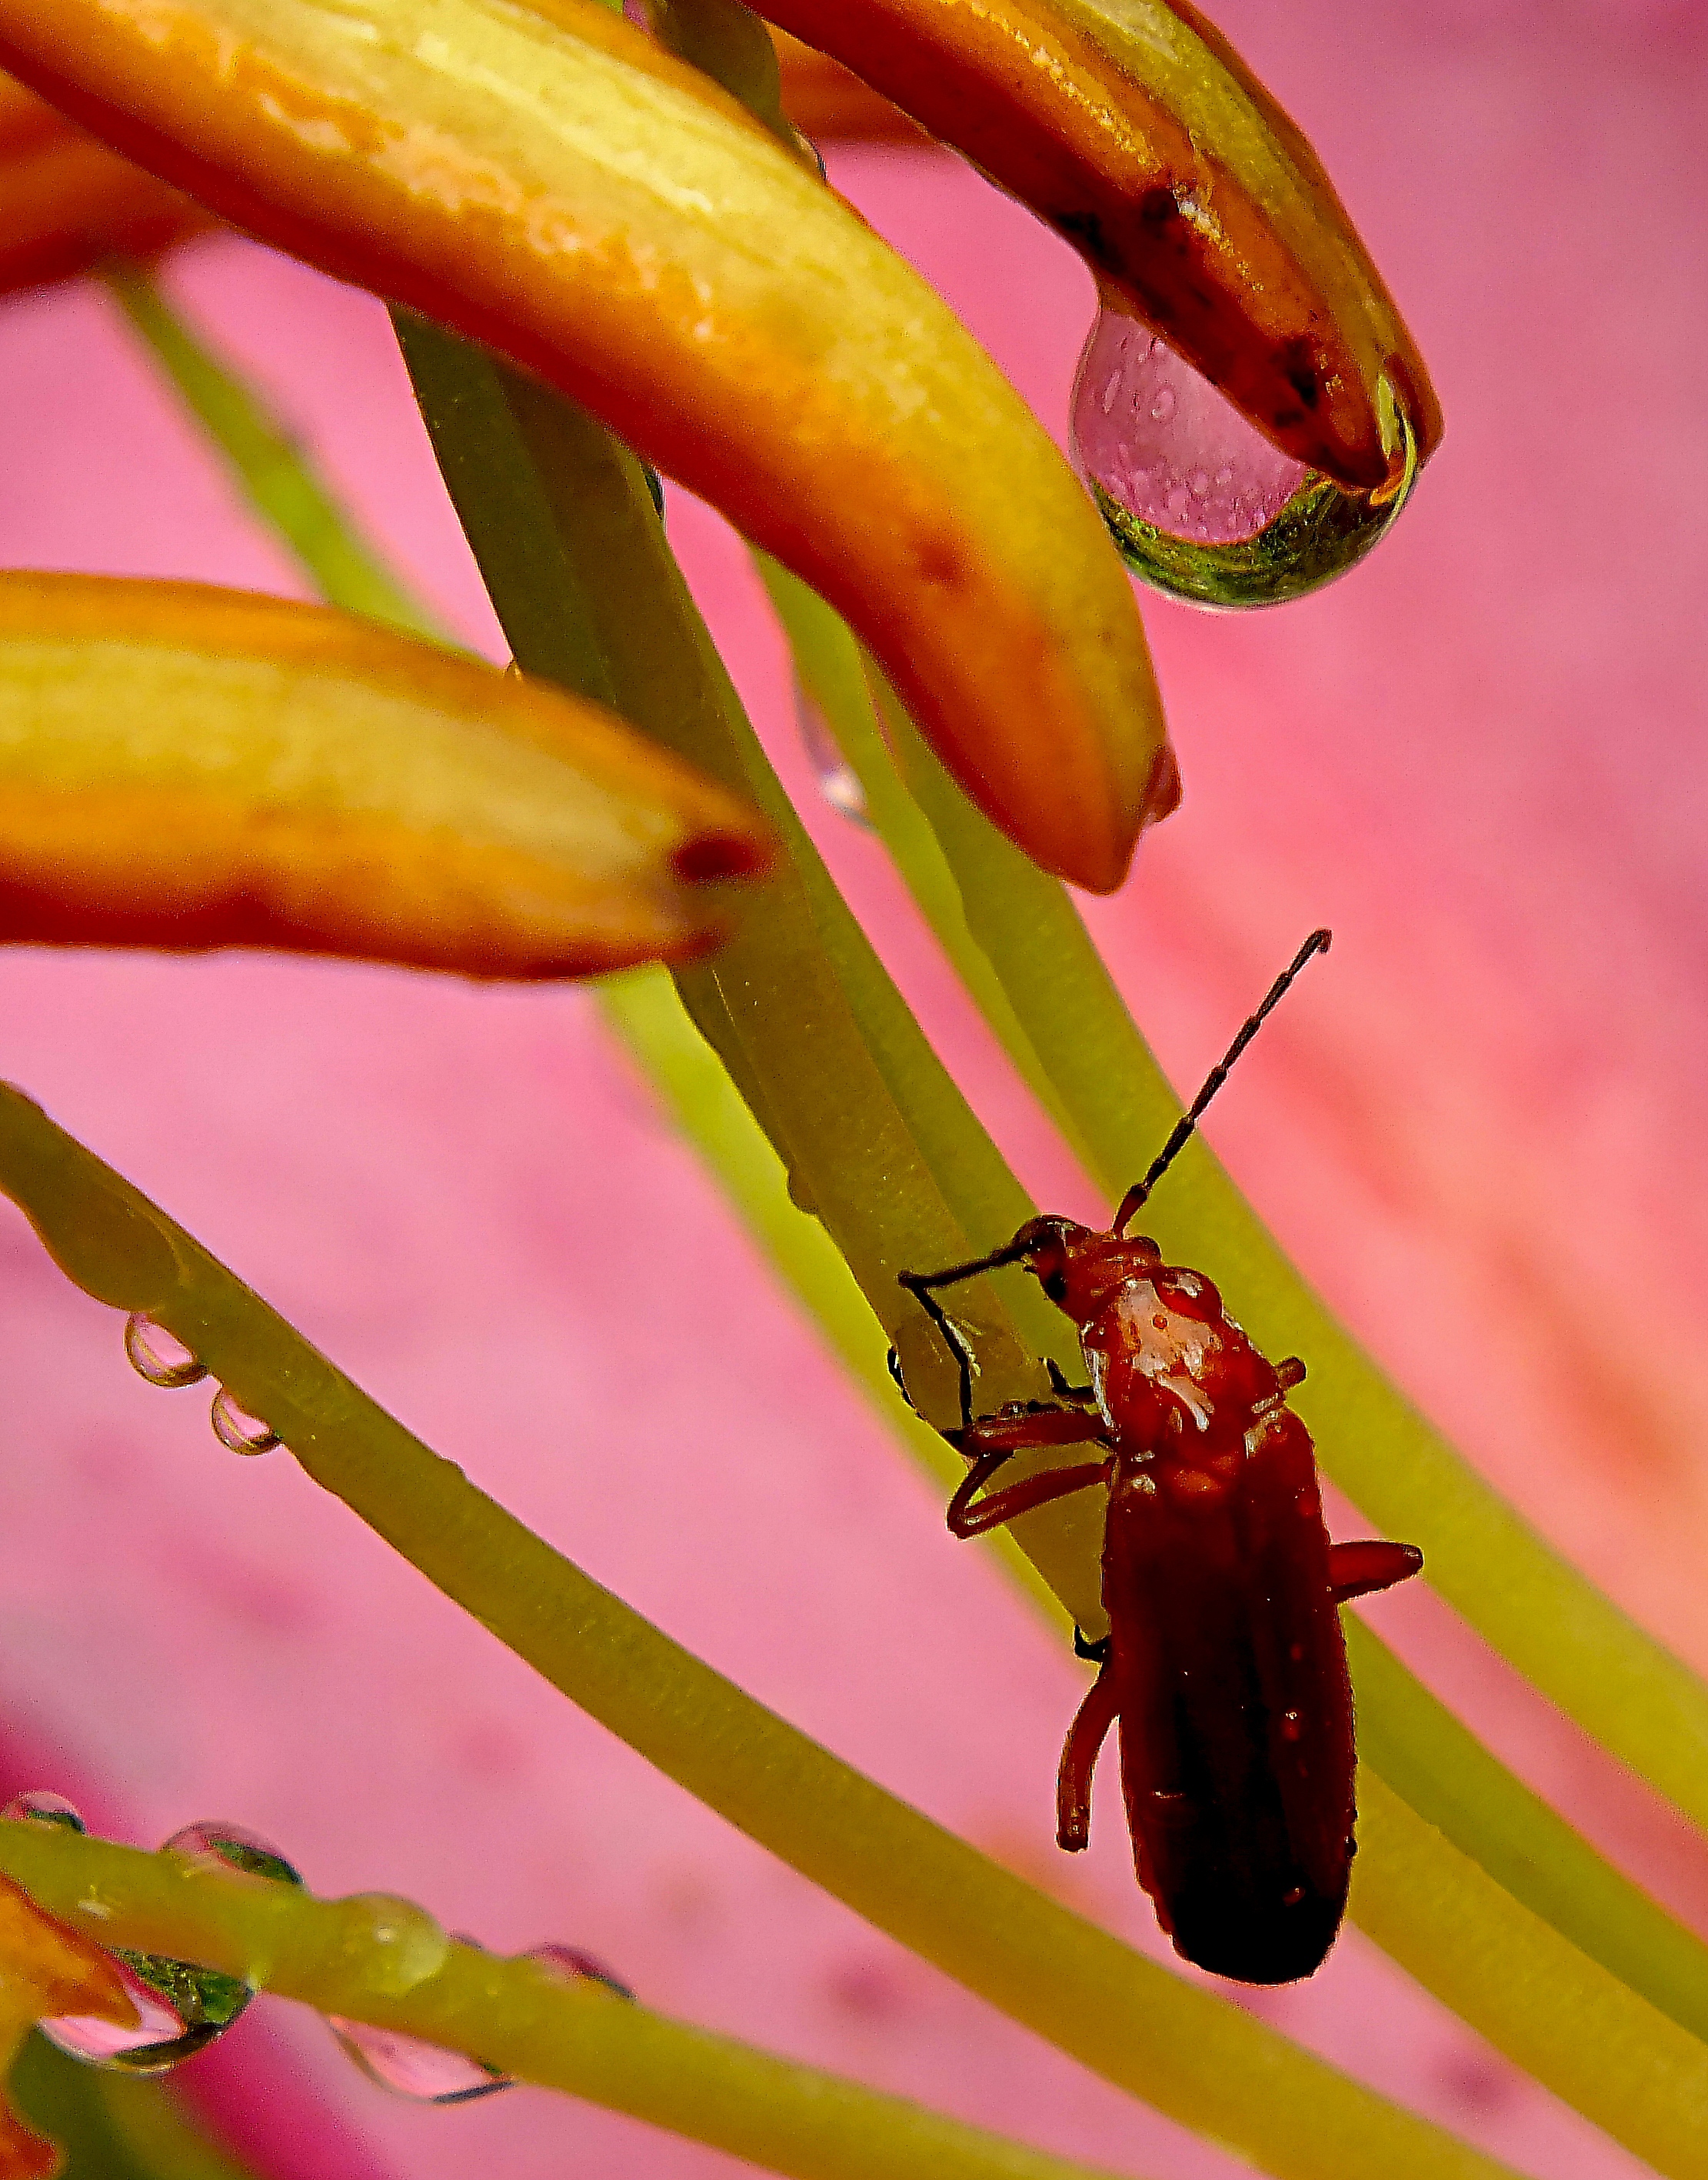
plant, leaf, flower, petal, produce, insect, botany, yellow, flora, fauna, invertebrate, close up, ggl1, macrofinepixhs20, macro photography, plant stem